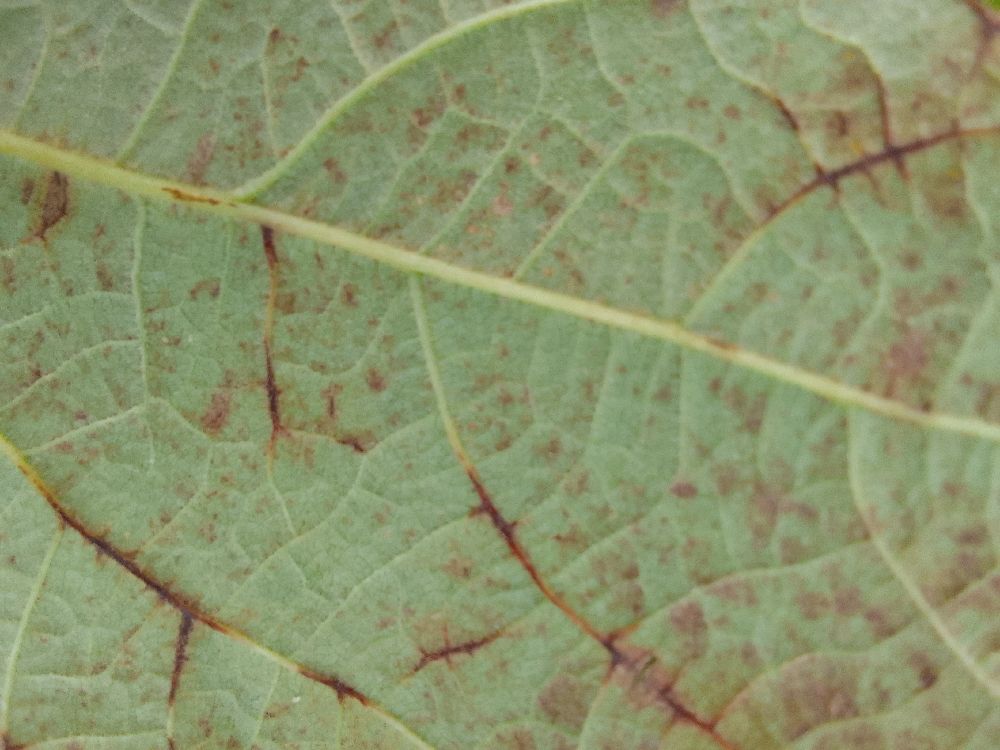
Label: anthracnose